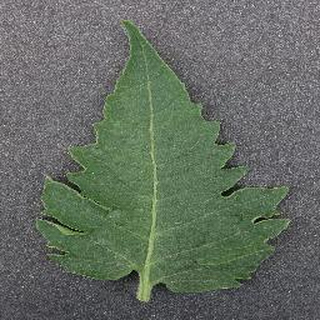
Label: healthy_tomato